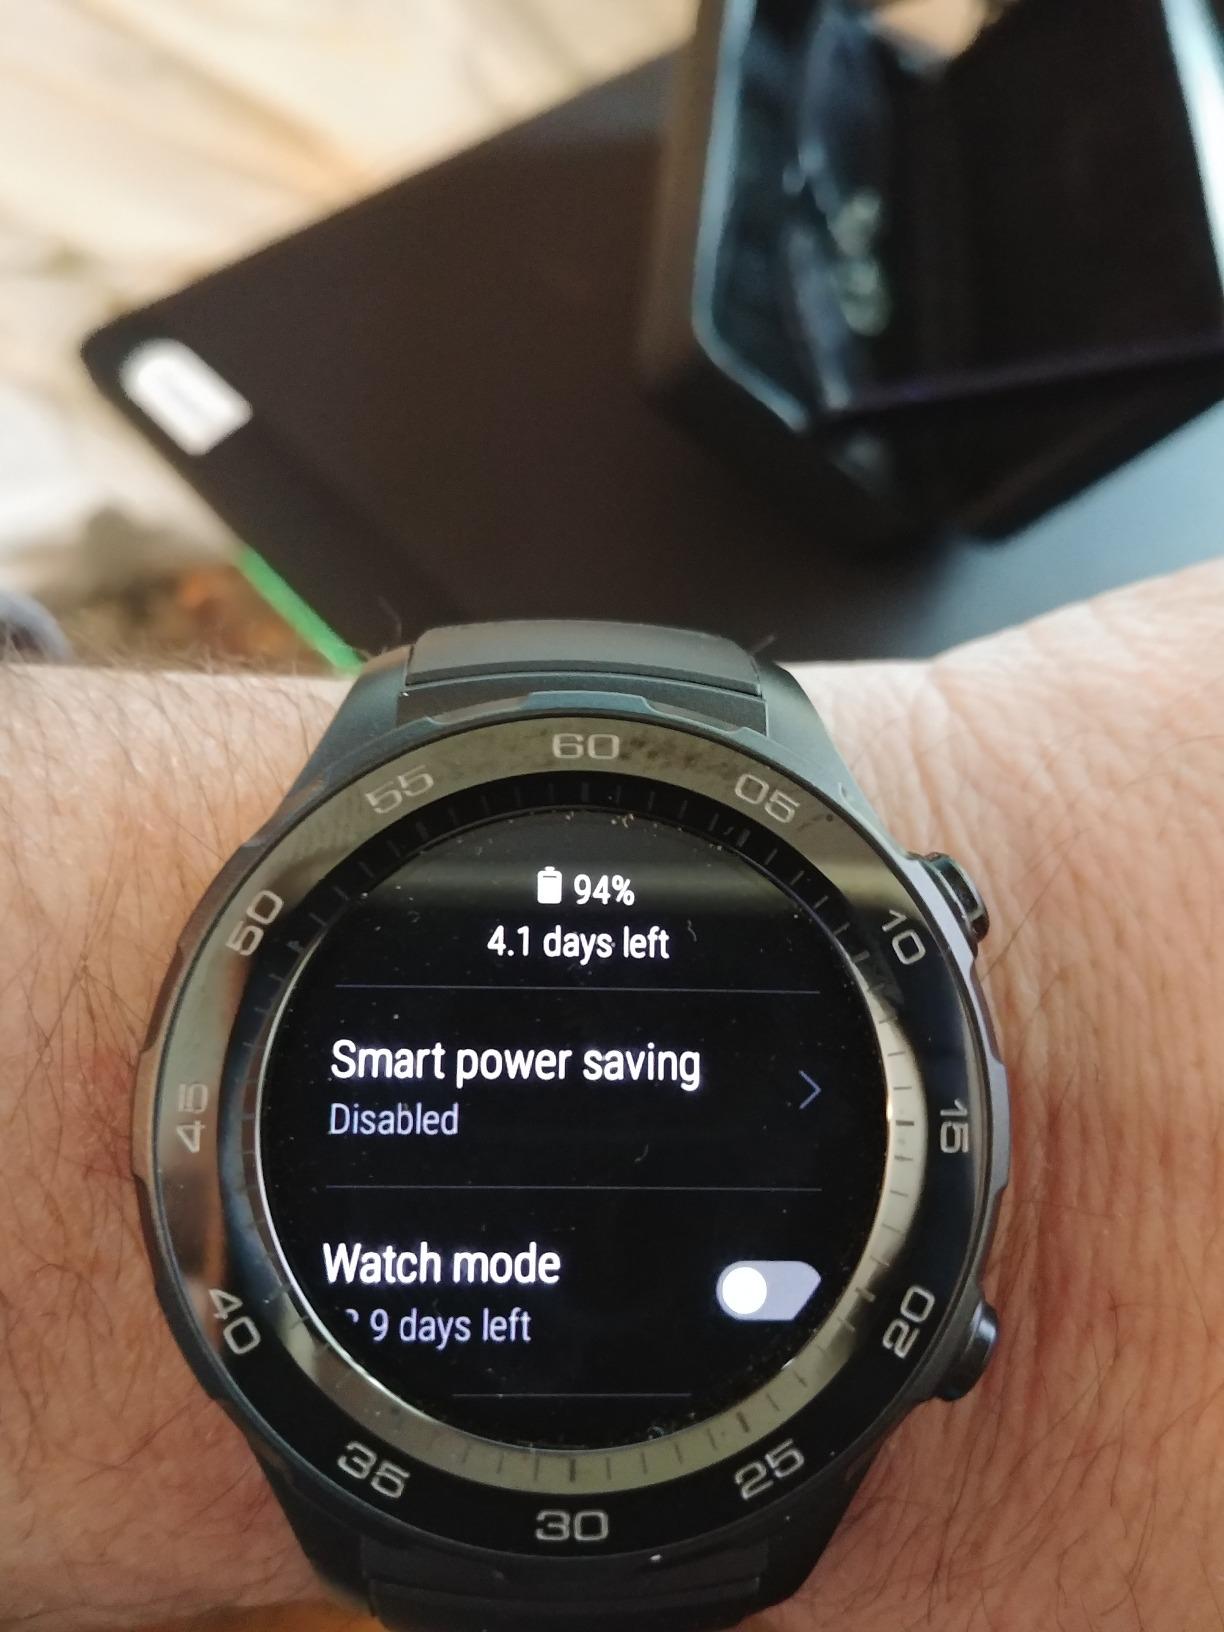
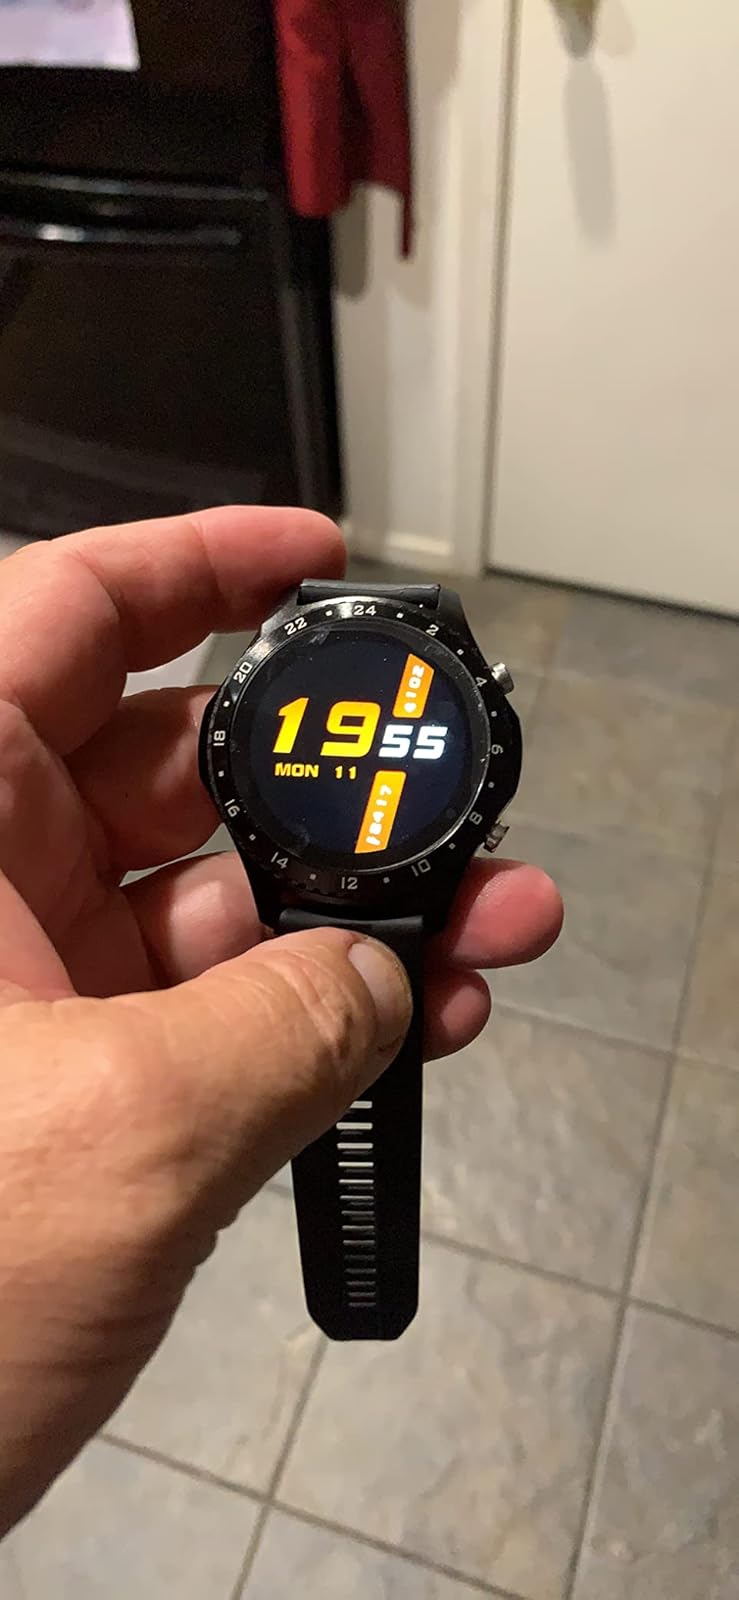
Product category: smartwatch
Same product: no